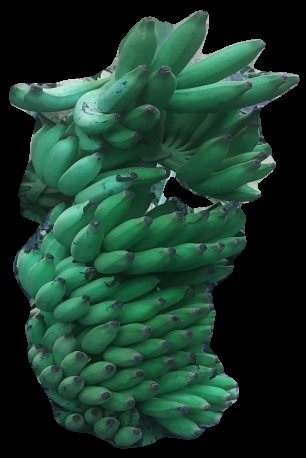
Variety: elakki-bale
Grade: grade1